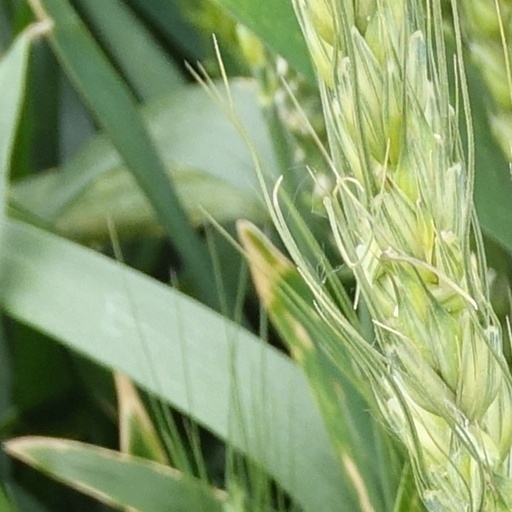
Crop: wheat